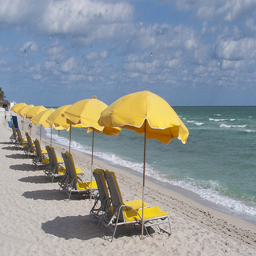
A row of beach chairs with umbrella's above them on the beach.
A sandy beach with many chairs and umbrellas.
There is no image here to provide a caption for.
Some yellow chairs and yellow umbrellas on the beach
A beach with water nearby and yellow umbrellas.